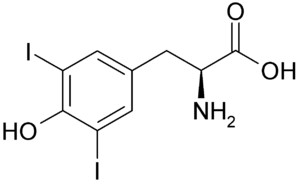
L'iodotyrosine désiodase est une oxydoréductase qui catalyse la désiodation de la monoiodotyrosine et de la diiodotyrosine, dérivés iodés de la tyrosine — un acide aminé protéinogène — intervenant dans la biosynthèse des hormones thyroïdiennes et produits également lors de la dégradation métabolique de ces dernières. Chez l'Homme, cette enzyme est codée par le gène IYD, des mutations de ce gène étant associées à l'hypothyroïdie.
La diiodotyrosine est un acide α-aminé iodé non protéinogène précurseur, chez l'homme, des hormones thyroïdiennes T₃ et T₄. Elle est biosynthétisée dans les thyrocytes de la thyroïde par la thyroperoxydase à partir de la monoiodotyrosine et d'iode, un halogène, par fixation de ce dernier sur la position méta libre de résidus monoiodotyrosine de la thyroglobuline.